HMS Conqueror (1911)

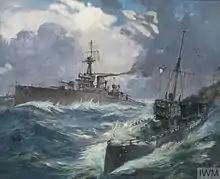
Painting of "Conqueror" and an escorting destroyer by Robert Henry Smith, 1915

The Royal Navy's Room 40 had intercepted and decrypted German radio traffic containing plans for a German attack on Scarborough, Hartlepool and Whitby in mid-December using the four battlecruisers of "Konteradmiral" (Rear-Admiral) Franz von Hipper's I Scouting Group. The radio messages did not mention that the High Seas Fleet with fourteen dreadnoughts and eight pre-dreadnoughts would reinforce Hipper. The ships of both sides departed their bases on 15 December, with the British intending to ambush the German ships on their return voyage. They mustered the six dreadnoughts of Vice-Admiral Sir George Warrender's 2nd BS, including "Conqueror" and her sisters and "Monarch", and Beatty's four battlecruisers.